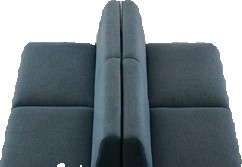
Surface category: sofa